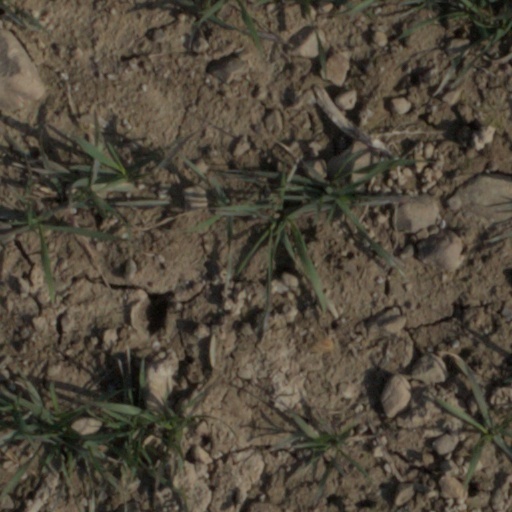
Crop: wheat